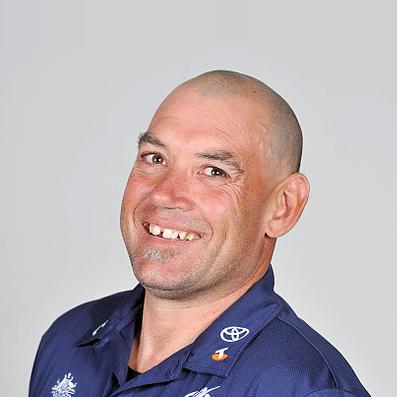
Age: 41